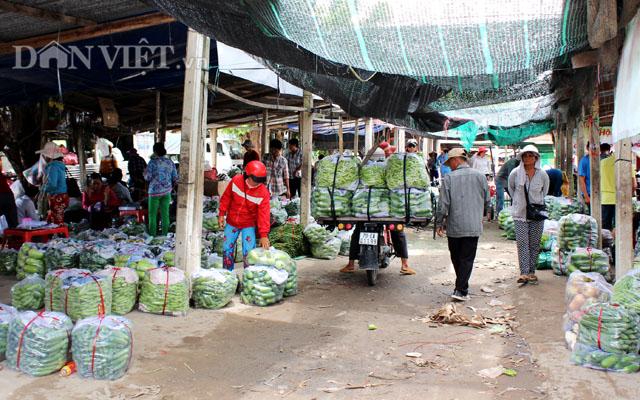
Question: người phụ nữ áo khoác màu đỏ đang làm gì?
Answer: đang lựa rau củ